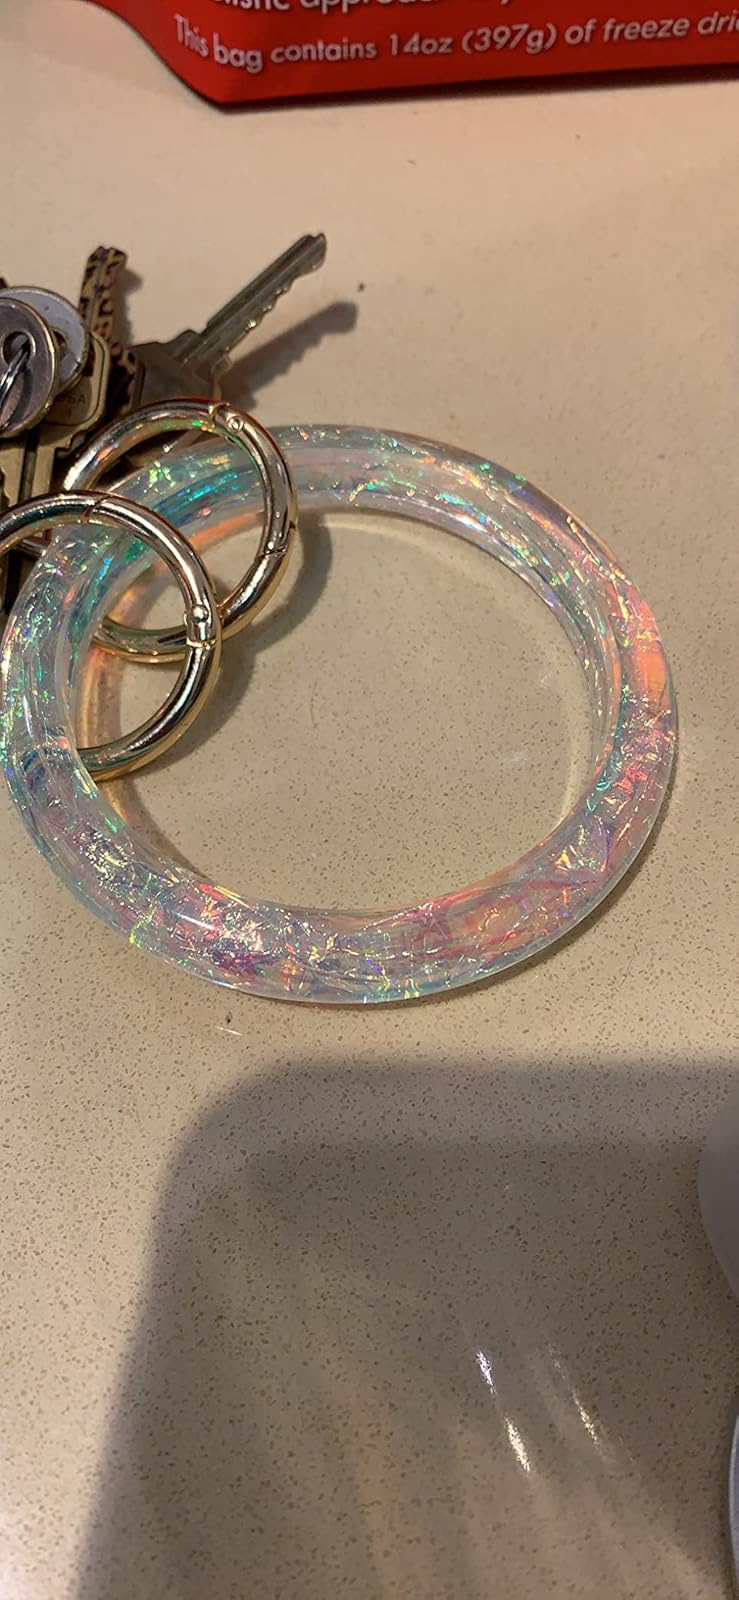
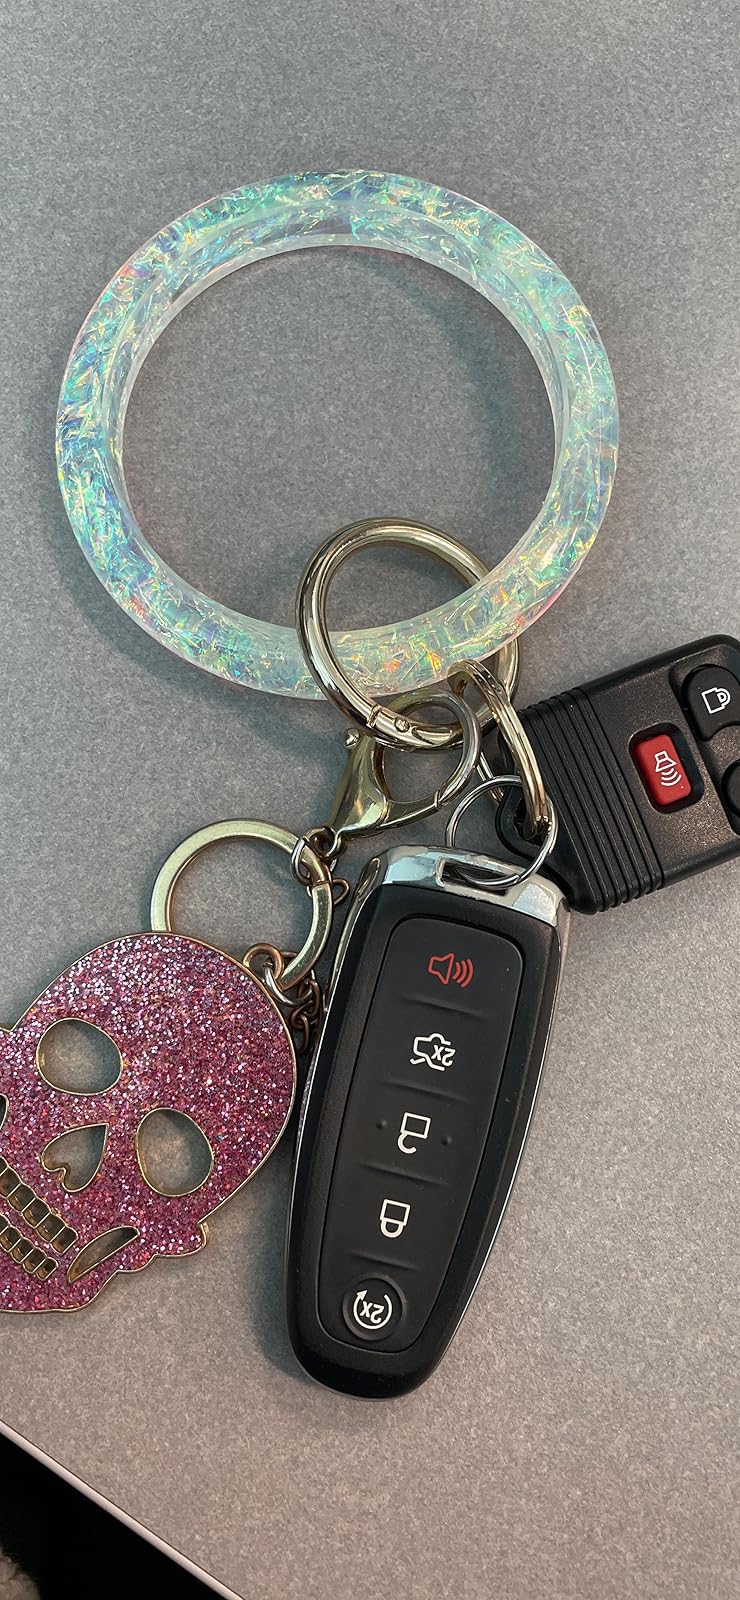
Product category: accessories_keychain
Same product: yes